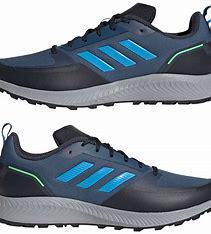
Brand: Adidas
Model: Runfalcon 2